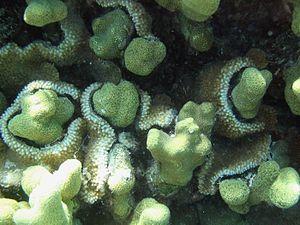
Montipora est un genre de scléractiniaires.
Acroporidae est une famille de cnidaires anthozoaires. La famille est apparue au Jurassique supérieur et regroupe les plus importantes espèces bâtisseuses de récifs parmi les Scleractinia.
Porites lobata est une espèce de cnidaires appartenant à la famille des Poritidés.
Montipora capitata est une espèce de cnidaire appartenant à la famille des Acroporidés.